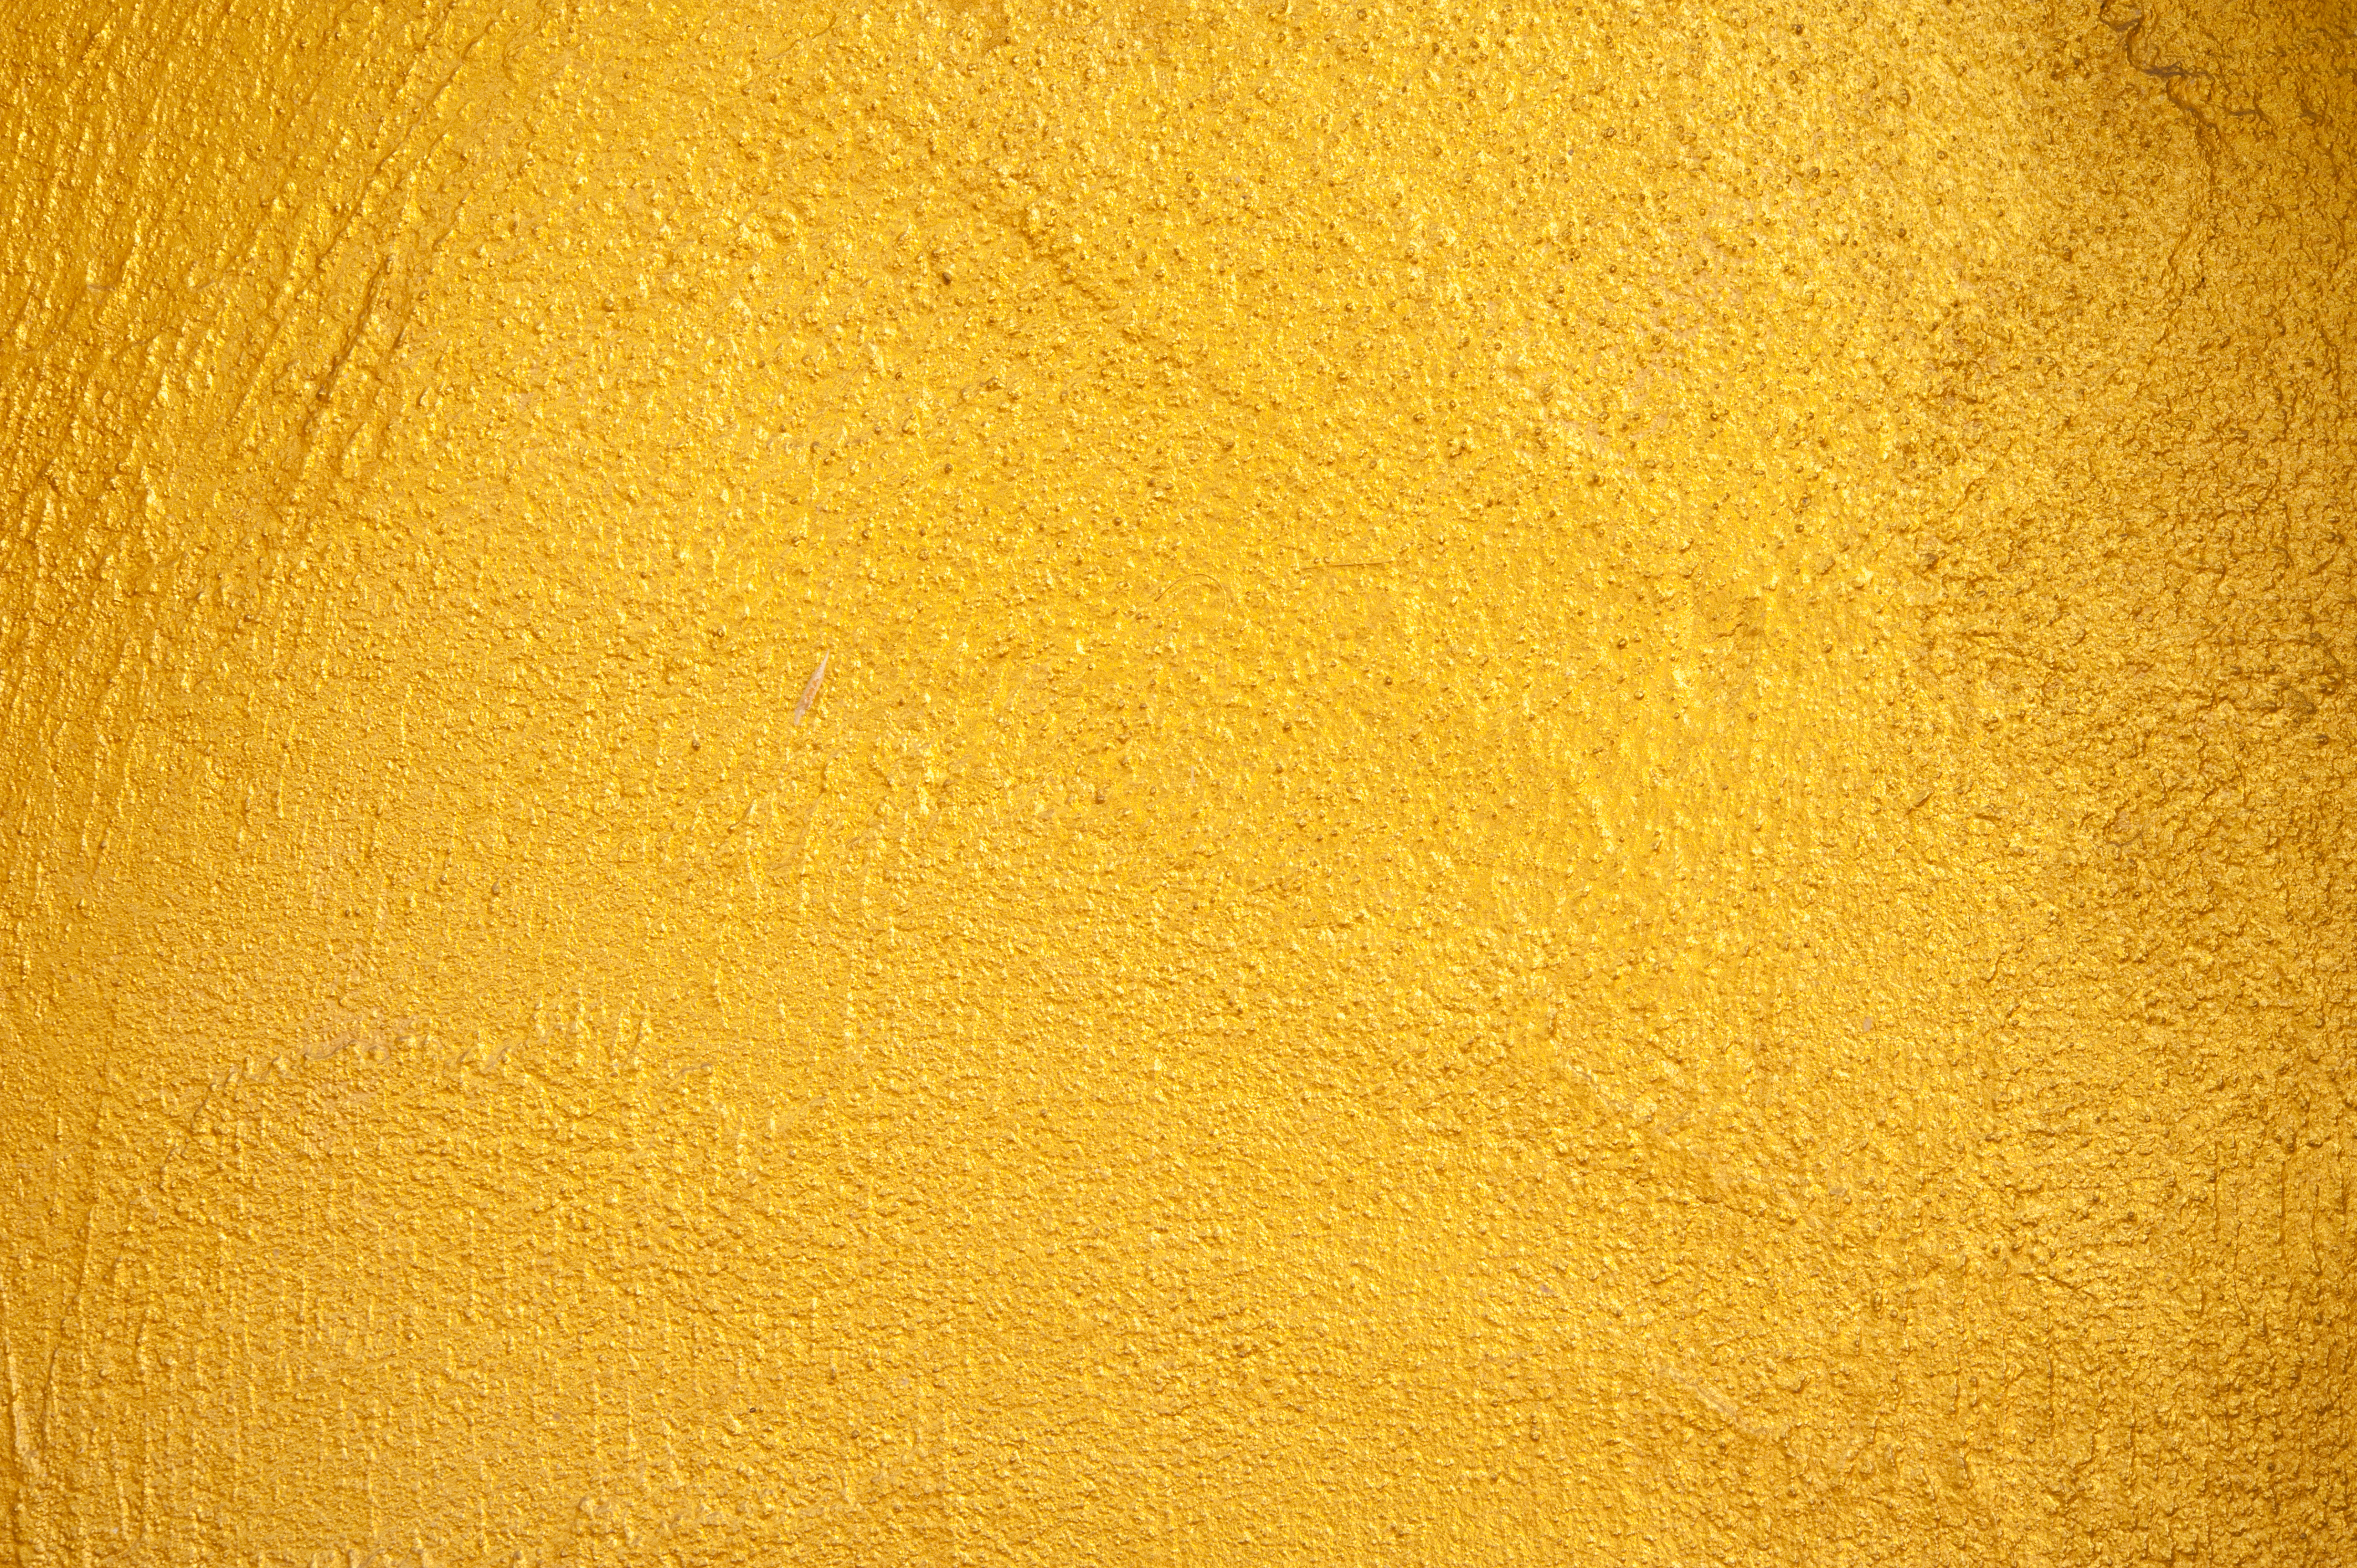
sand, structure, wood, sun, texture, floor, wall, pattern, line, color, yellow, material, concrete, circle, surface, gold, design, flooring